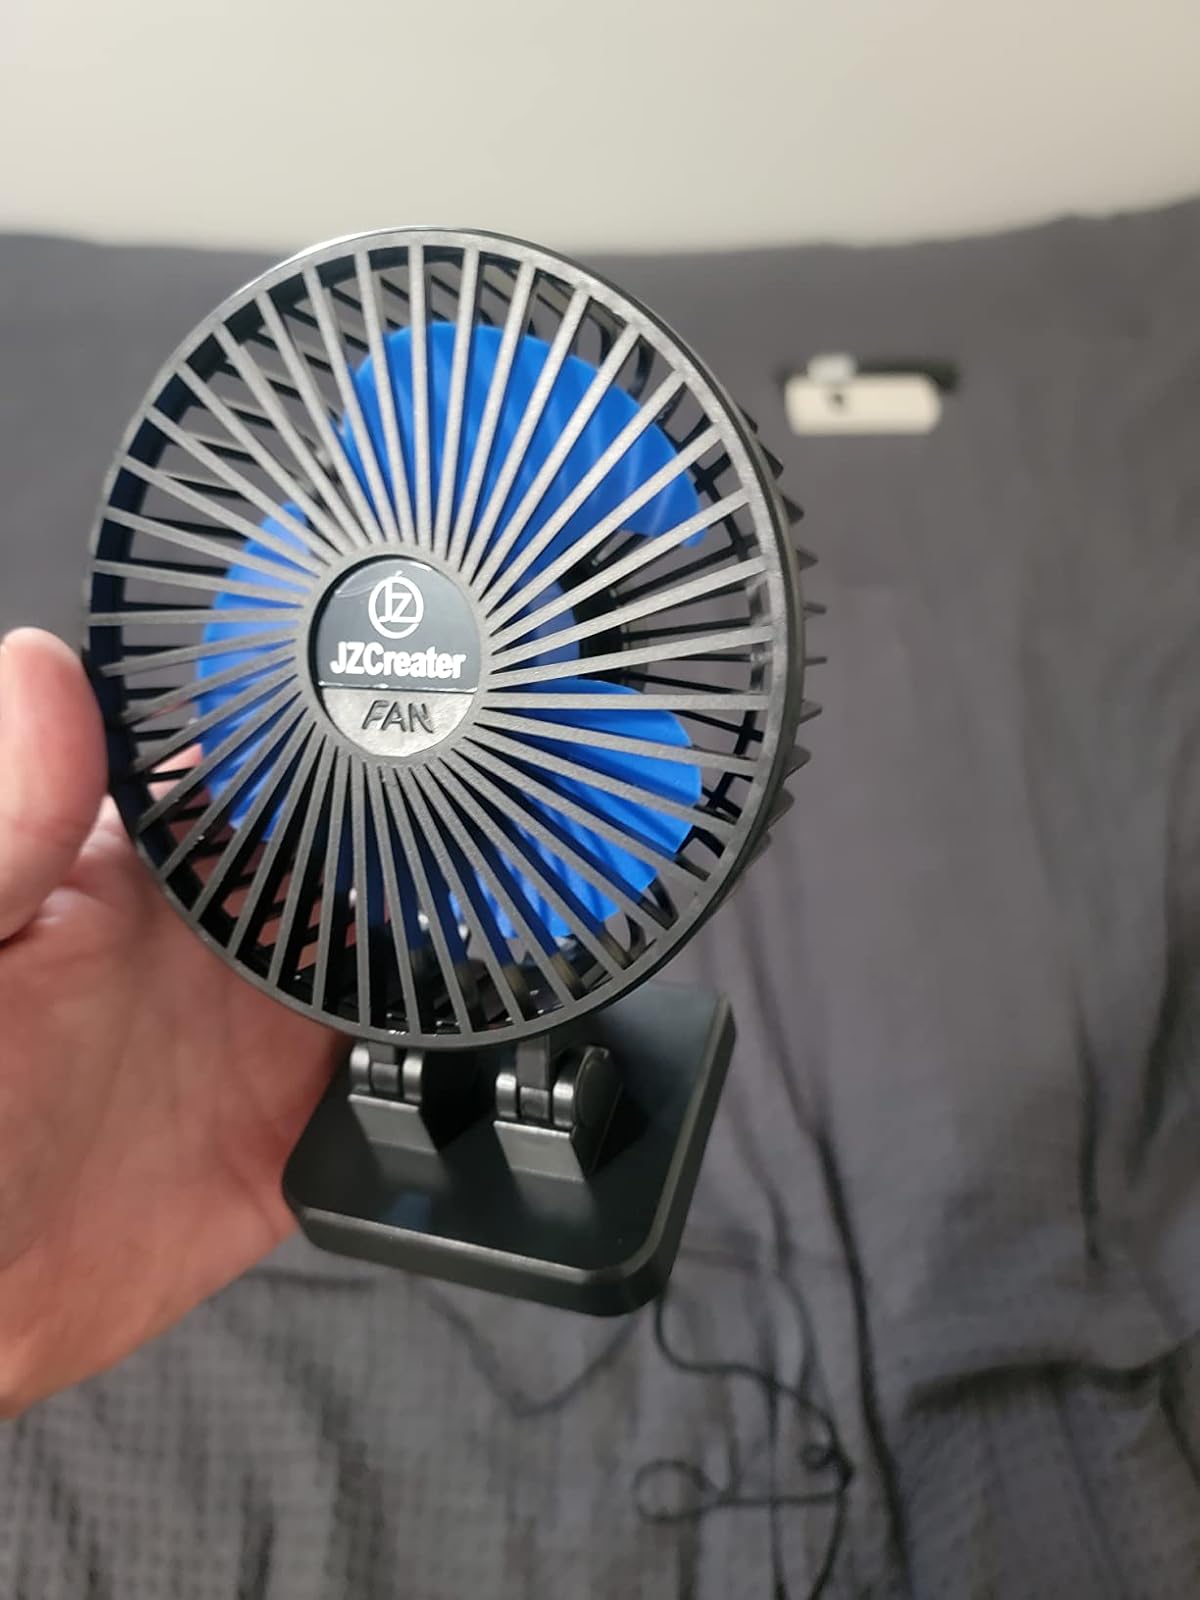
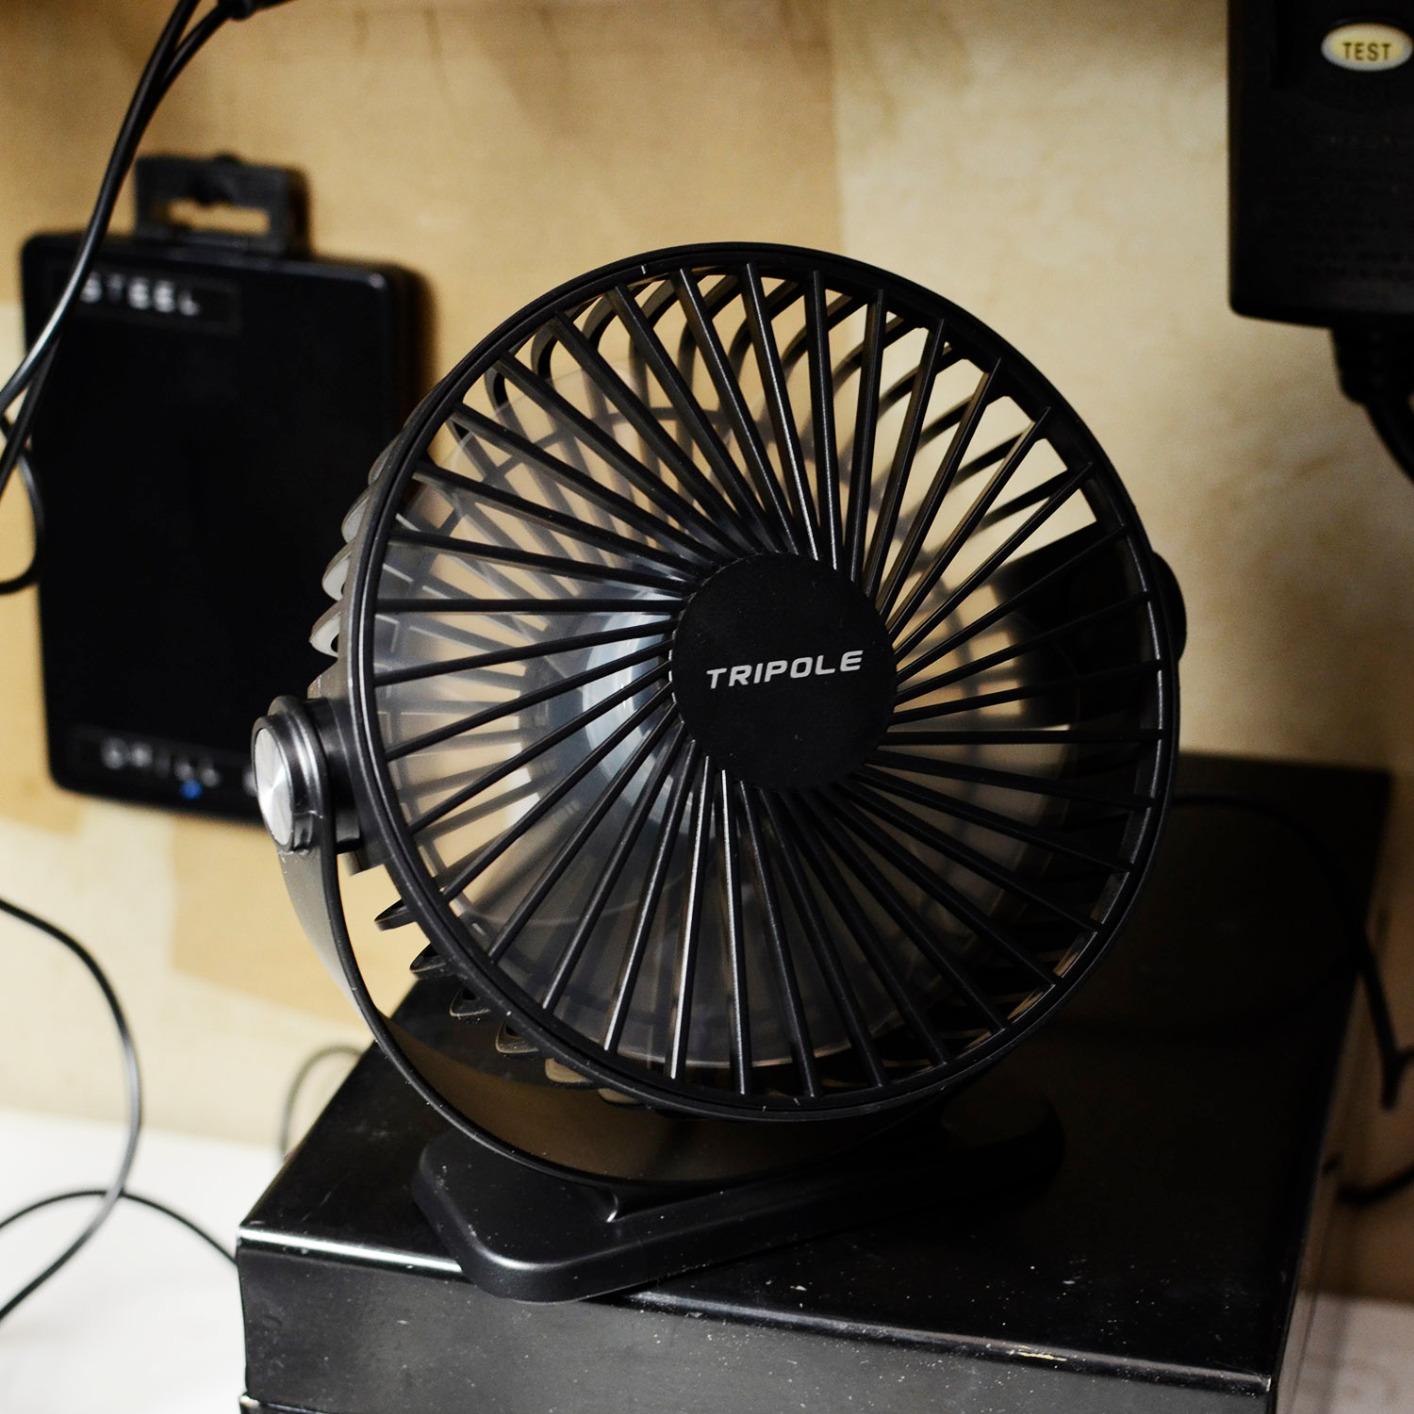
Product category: fan
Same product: no